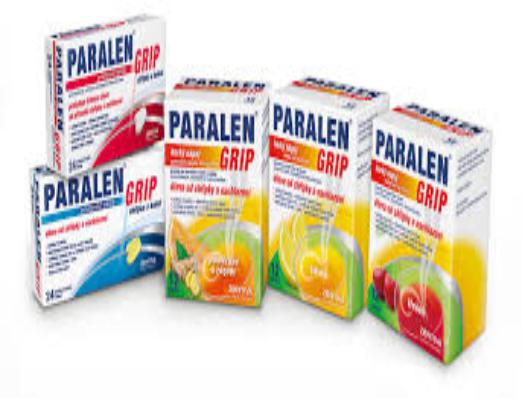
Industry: Medical